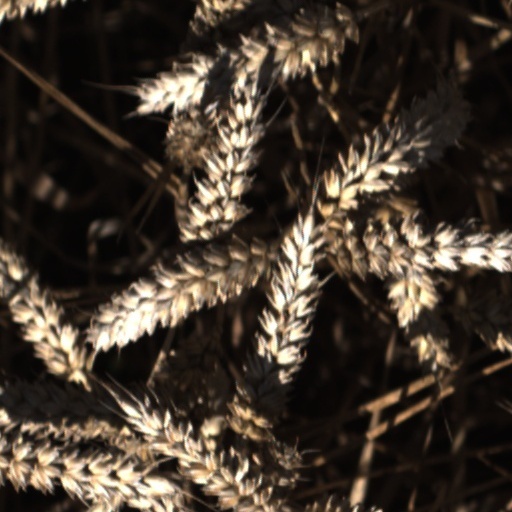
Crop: wheat